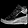
Label: Sandal